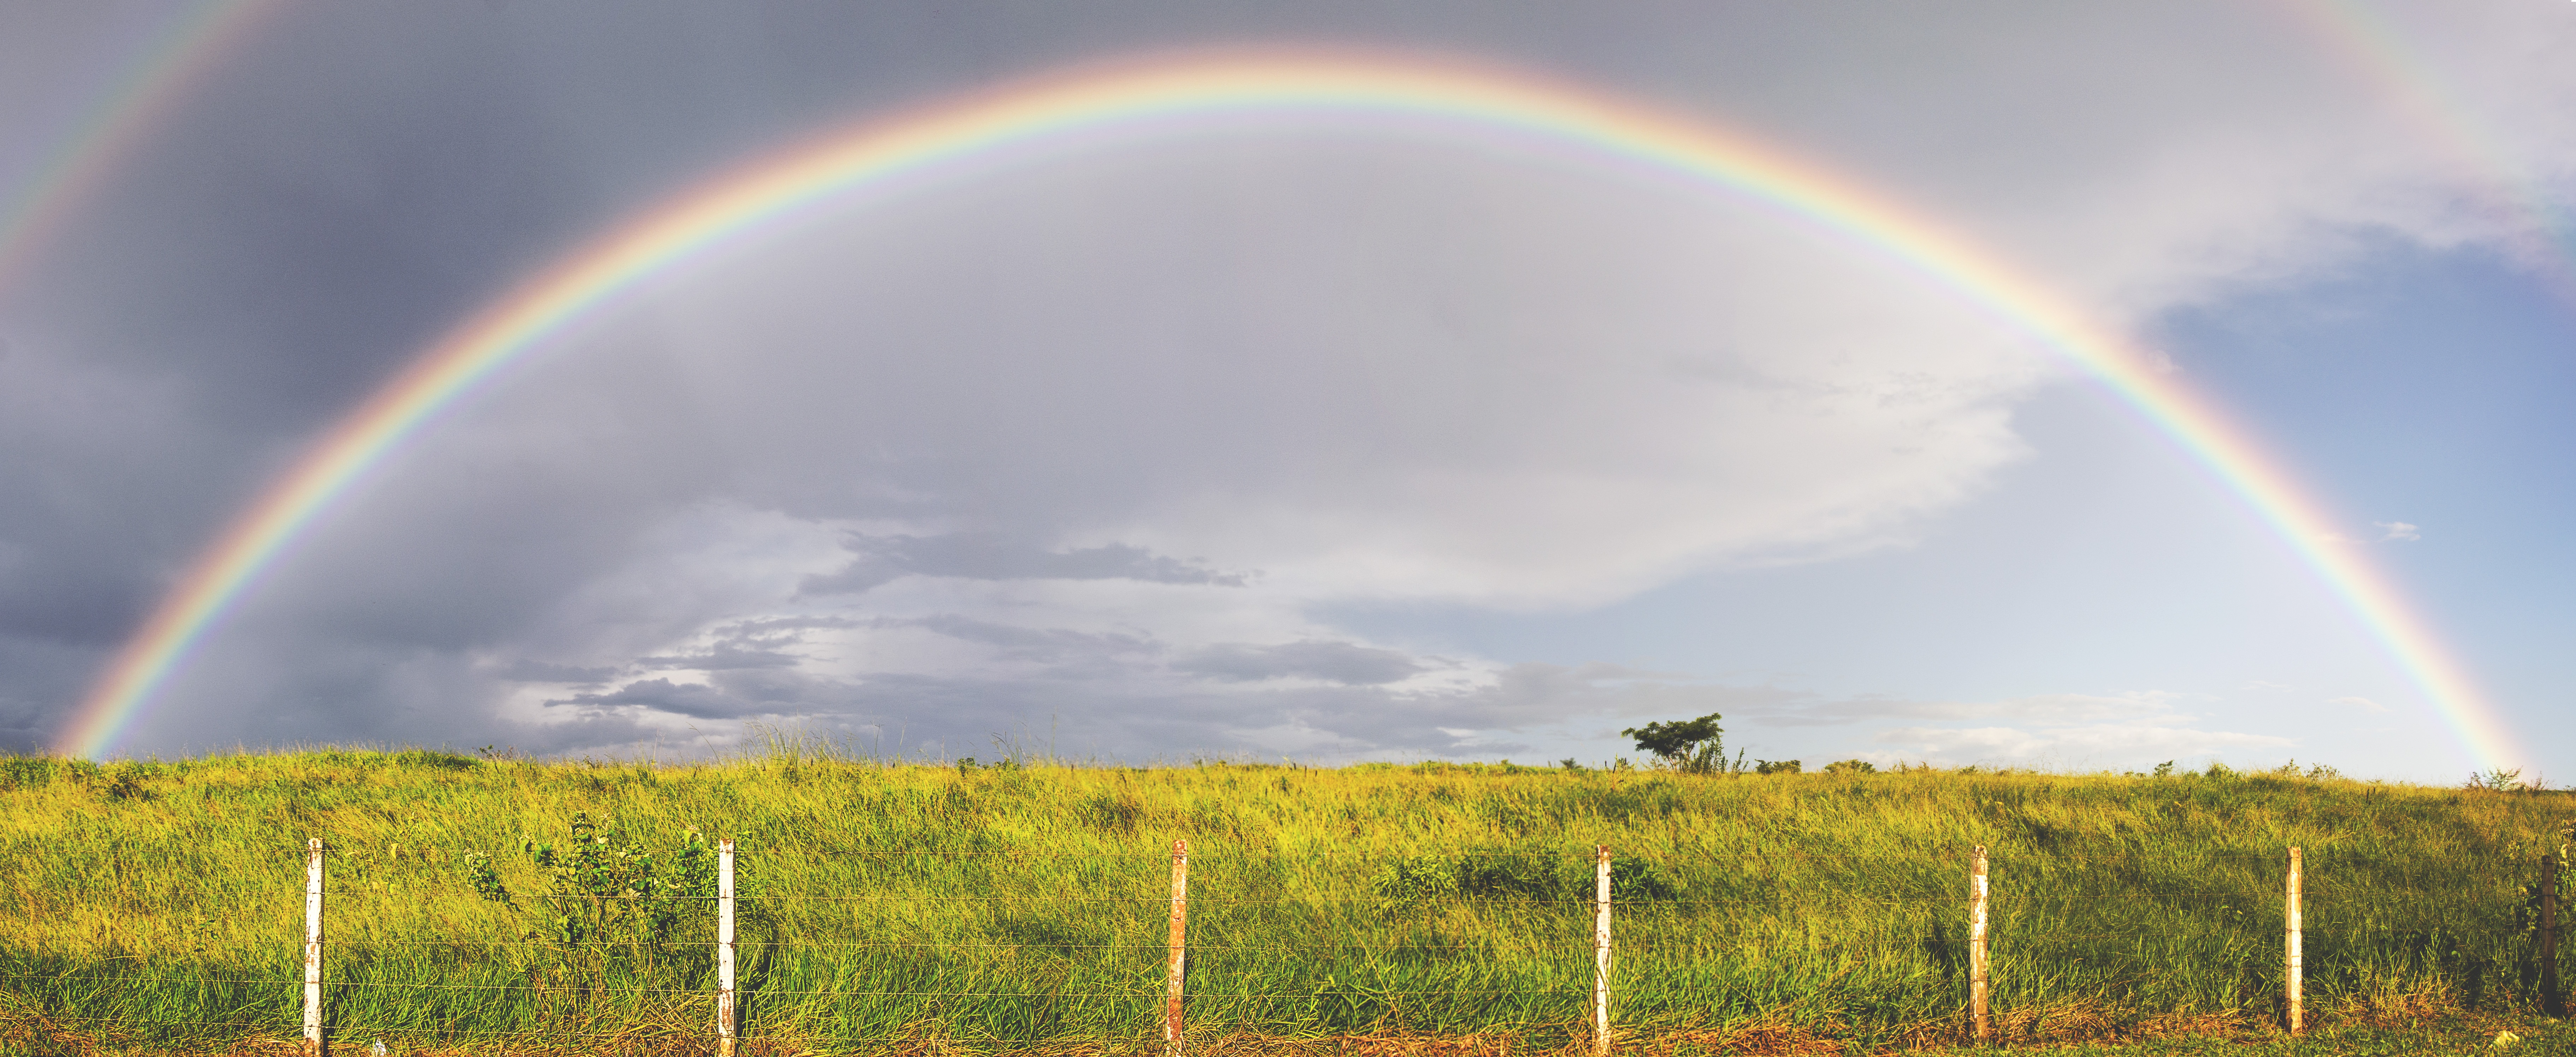
landscape, cloud, sky, field, prairie, sunlight, rain, atmosphere, natural, blue sky, rainbow, beautiful, brazil, phenomenon, meteorological phenomenon, ja, atmosphere of earth, jau brazil